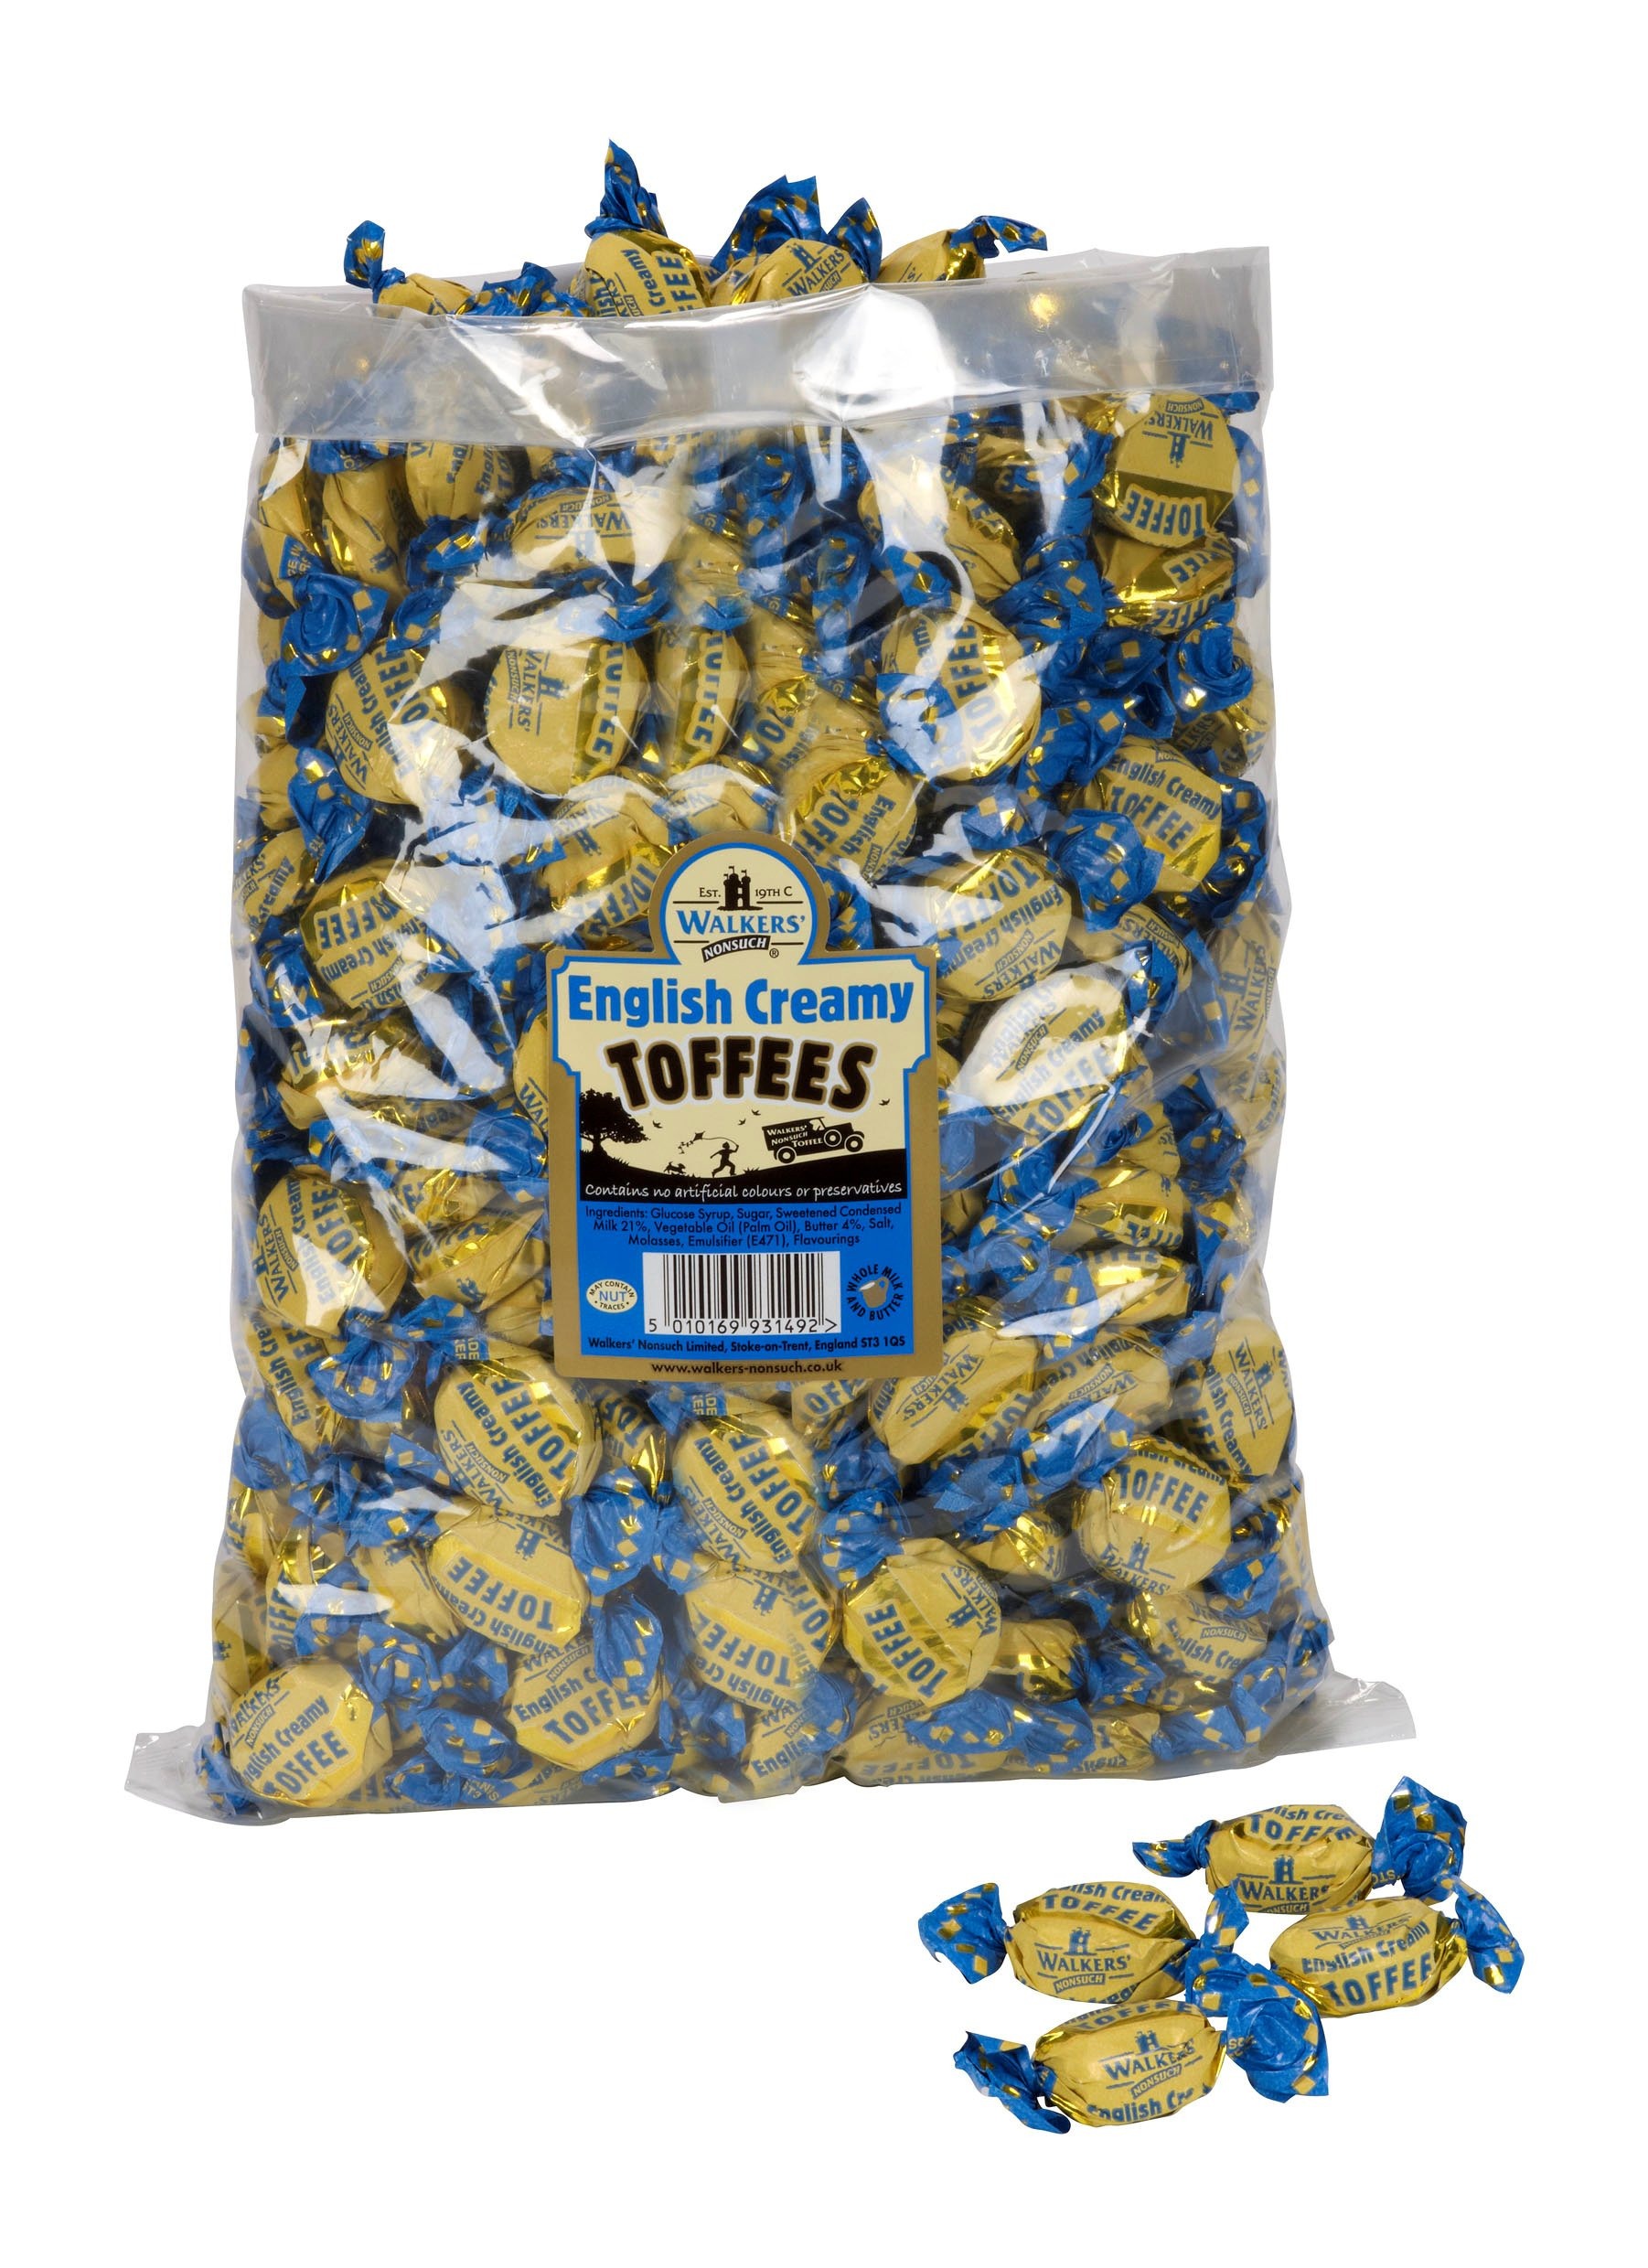
Item Name: Walkers' Nonsuch English Creamy Toffees | with Whole Milk & Butter | Imported from UK | Traditional British Sweets | Classic English Toffee | 88.18 Oz (2.5kg)
Bullet Point 1: Indulge in Classic English Taste: Experience the authentic flavor of Walkers Nonsuch English Toffee
Bullet Point 2: Rich and Creamy Texture: Savor the melt-in-your-mouth smoothness of this premium toffee
Bullet Point 3: Perfect Balance of Sweetness: Enjoy the delightful combination of sweet and salty in every bite
Bullet Point 4: Traditional Recipe: Crafted using time-honored methods for an exceptional taste experience
Bullet Point 5: Ideal for Sharing or Gifting: Perfect for treating yourself or as a thoughtful present
Bullet Point 6: Versatile Snack: Enjoy as a standalone treat, with tea, or as a dessert topping
Value: 88.18
Unit: Ounce

Price: 39.99